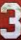
Number: 3